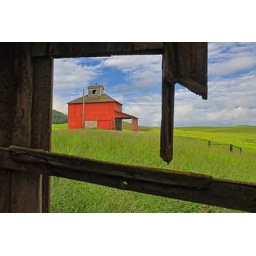
Old faded red barn shed amid cloudy skies and the rolling hills and scenery in the Palouse, Washington State